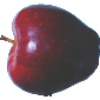
Label: Apple Red Delicious 1